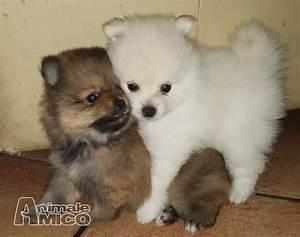
dog